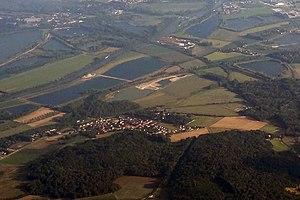
Vue aérienne de Rivecourt (Oise), France.
Rivecourt est une commune française située dans le département de l'Oise en région Hauts-de-France. Ses habitants sont appelés les Rivecouriens ou plus couramment les Rivecourtois.